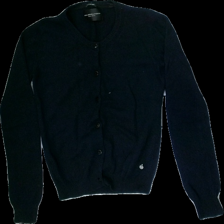
View: front
Type: Cardigan
Category: Ladies
Brand: Maison Scotch
Colors: Blue
Material: 74%nylon 26%wool
Cut: Regular
Season: Autumn
Smell: Major
Price range: <50
Recommended usage: Export